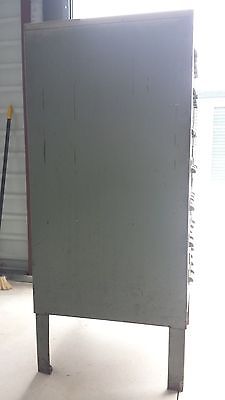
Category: cabinet